Youghal

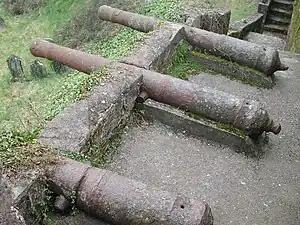
Cannon Battery at Youghal

The Dublin Parliament passed an Act concerning the imports, customs and mines in 1585 which made Youghal one of the privileged ports. Wine could then be discharged at Youghal, Cork, Waterford, Dublin, Limerick, Drogheda and Galway. Discharge at any other location, unless occasioned by stress of weather, meant forfeiting half to Queen Elizabeth I and half to the seizer. In early 1600 Youghal was elevated to the rank of 'staple town', receiving the exclusive rights to carry on the wool trade with Bristol, Liverpool, Chester and Milford. During the 17th century Youghal was one of Ireland's main ports, far more important than Cork Harbour which was described as 'a port near Youghal.' In 1603 King James I made a visit and was proclaimed on the quay in Youghal. In 1631 pirates of all nations swarmed the seas entering Youghal on several occasions. The most notorious of them was Nutt, who had three ships under his command.